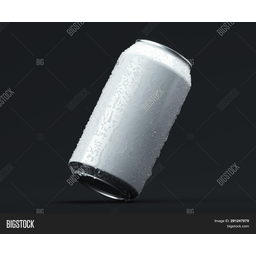
Label: metal